Sumy Oblast

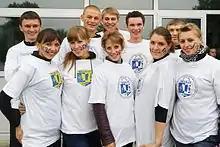
Students of the Sumy Oblast Pedagogical University

Due to the Russification of Ukraine during the Soviet era, the share of Ukrainian speakers in the population of Sumy Oblast gradually decreased, while the share of Russian speakers increased. Native language of the population of Sumy Oblast according to the results of population censuses: